Louis-Ernest Dubois

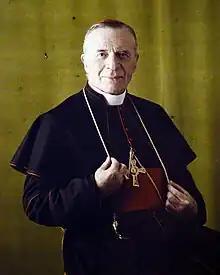
Cardinal Dubois in an autochrome by Georges Chevalier, 1926

He was created Cardinal-Priest of Santa Maria in Aquiro (deaconry elevated pro hac vice to title) in the consistory of December 4, 1916. He headed a French government religious mission to Palestine , Egypt , Syria , Lebanon, Smyrna, Athens, Constantinople and the Balkan countries from December 14, 1919 to March 24, 1920, to assure those areas of France's religious impartiality.